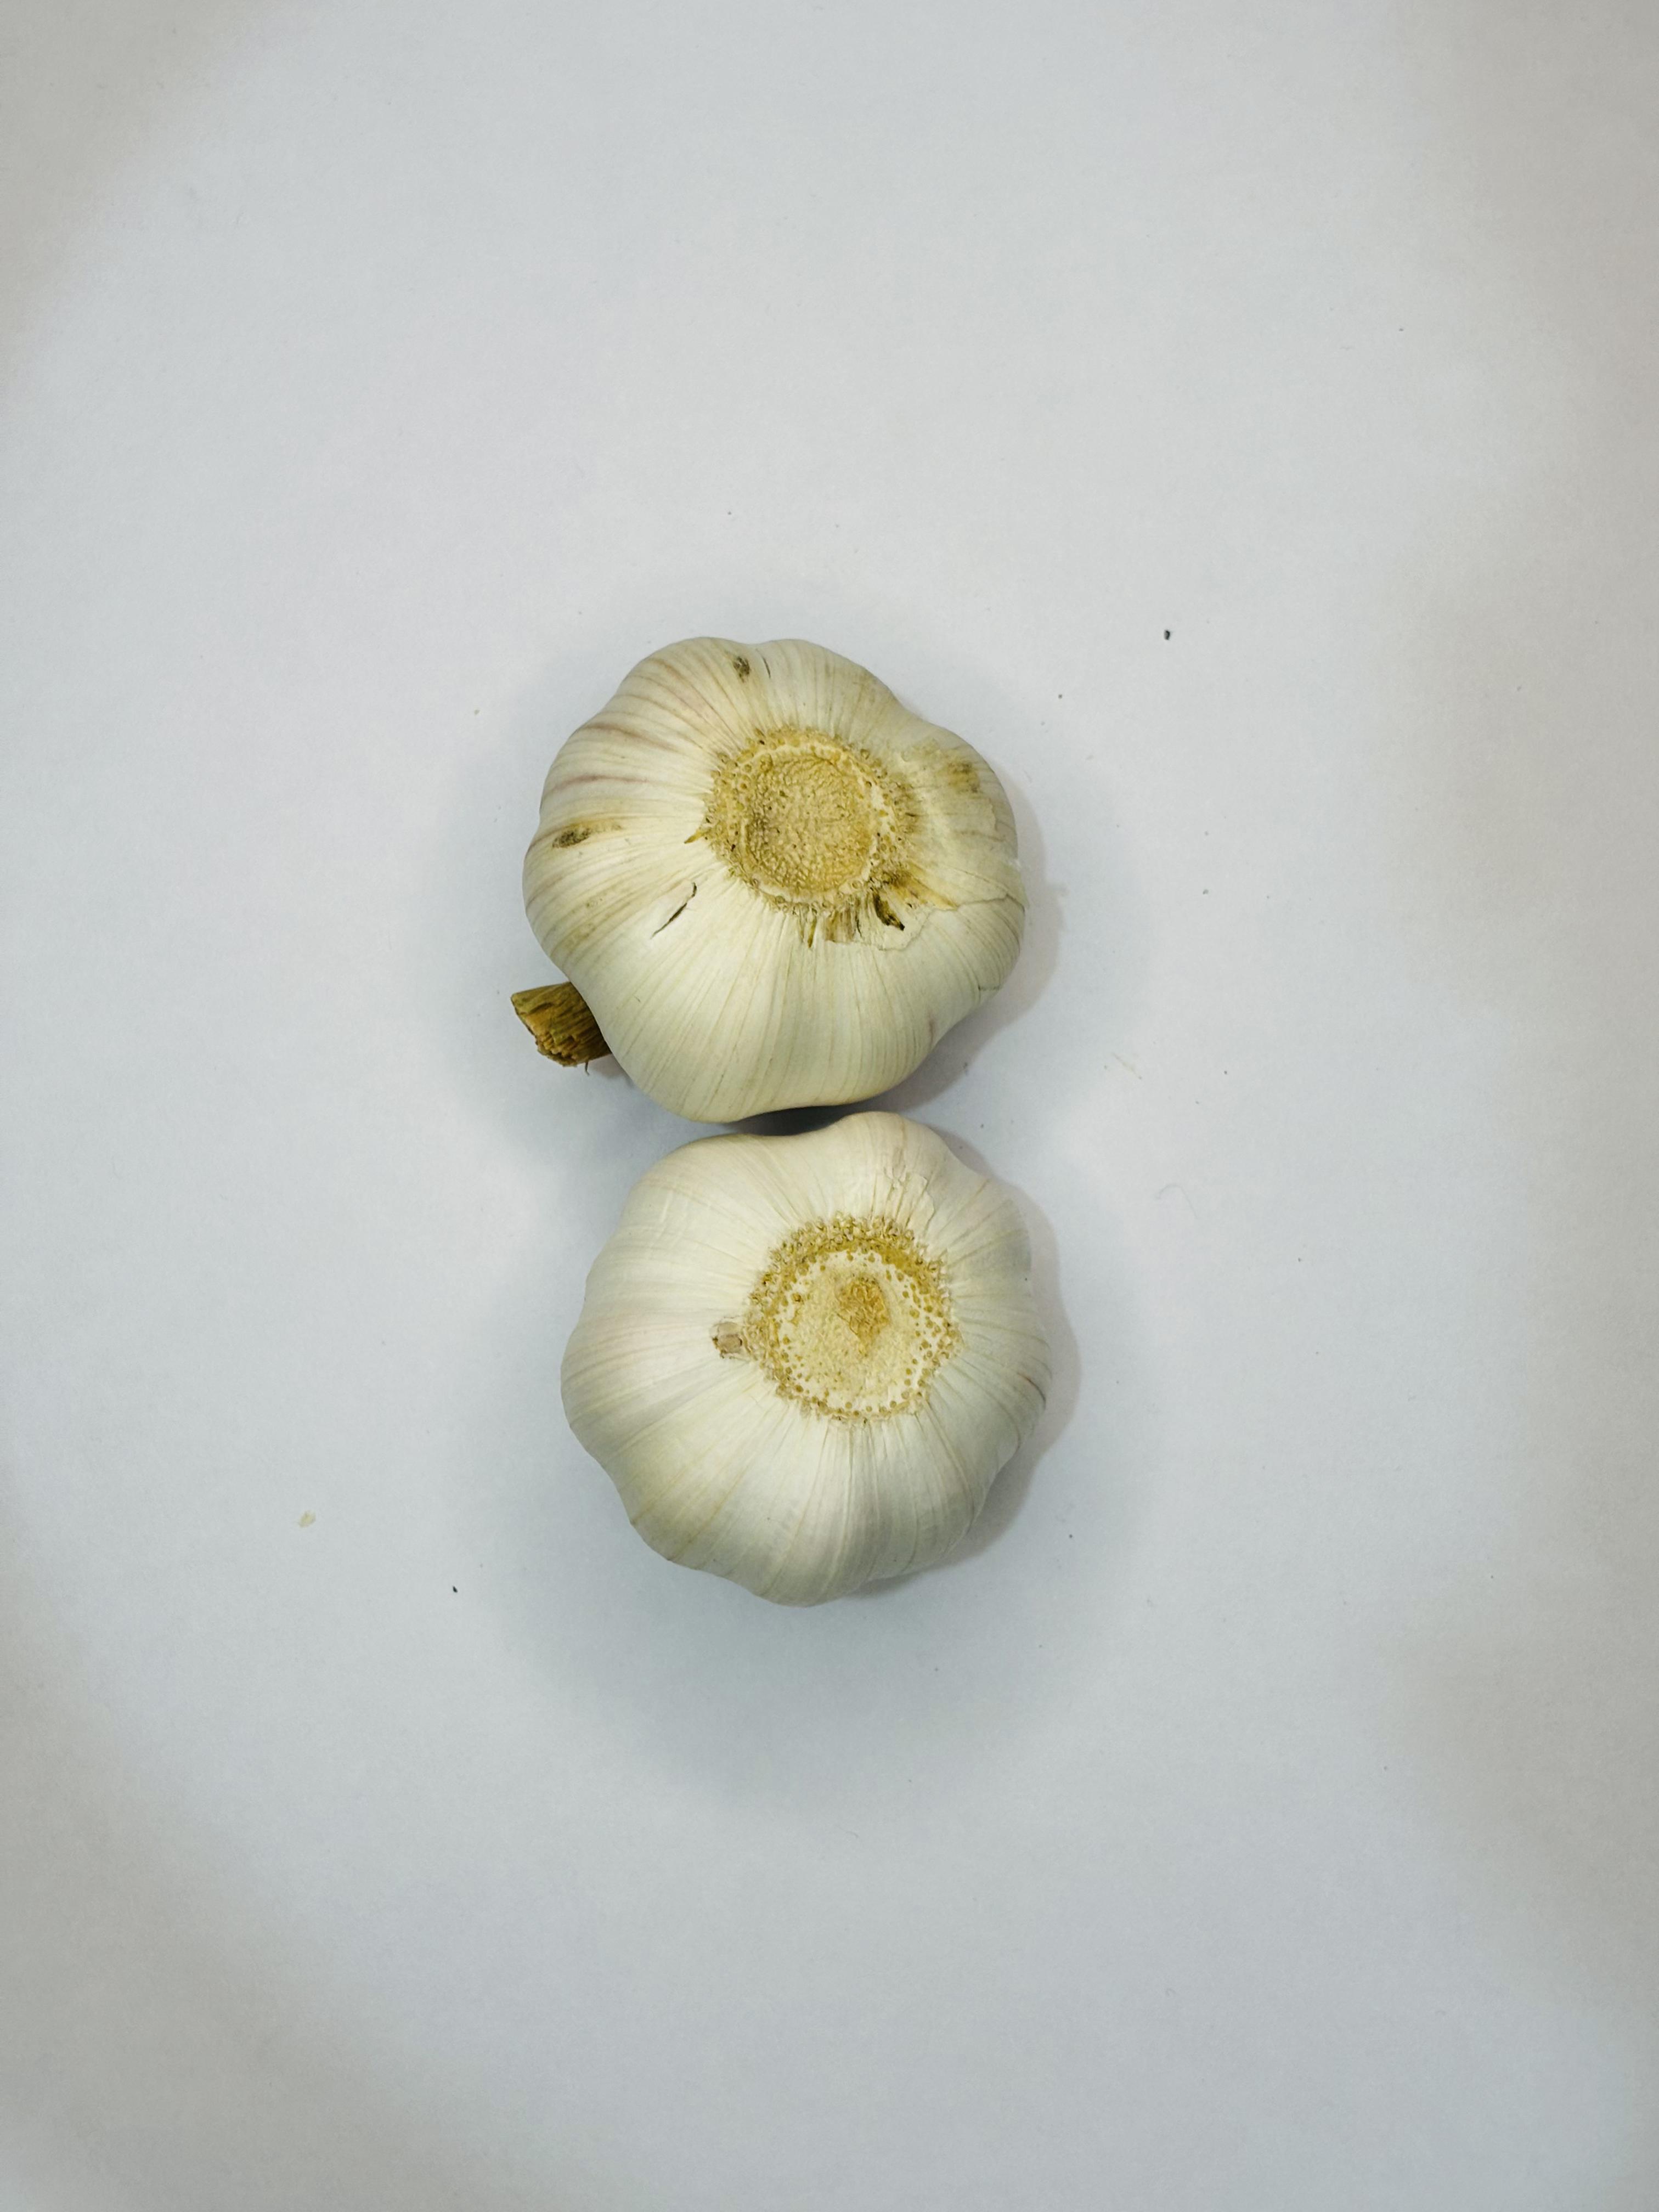
Label: Garlic